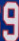
Number: 9